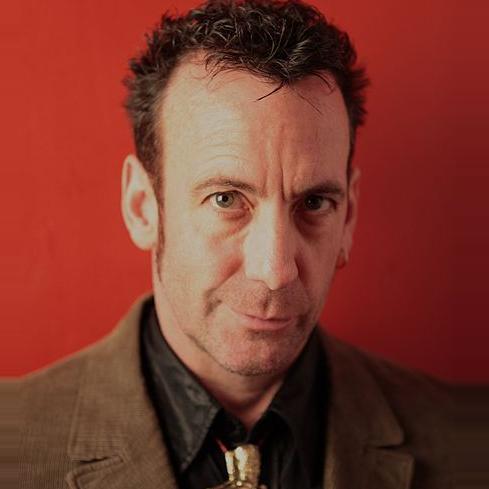
Age: 47